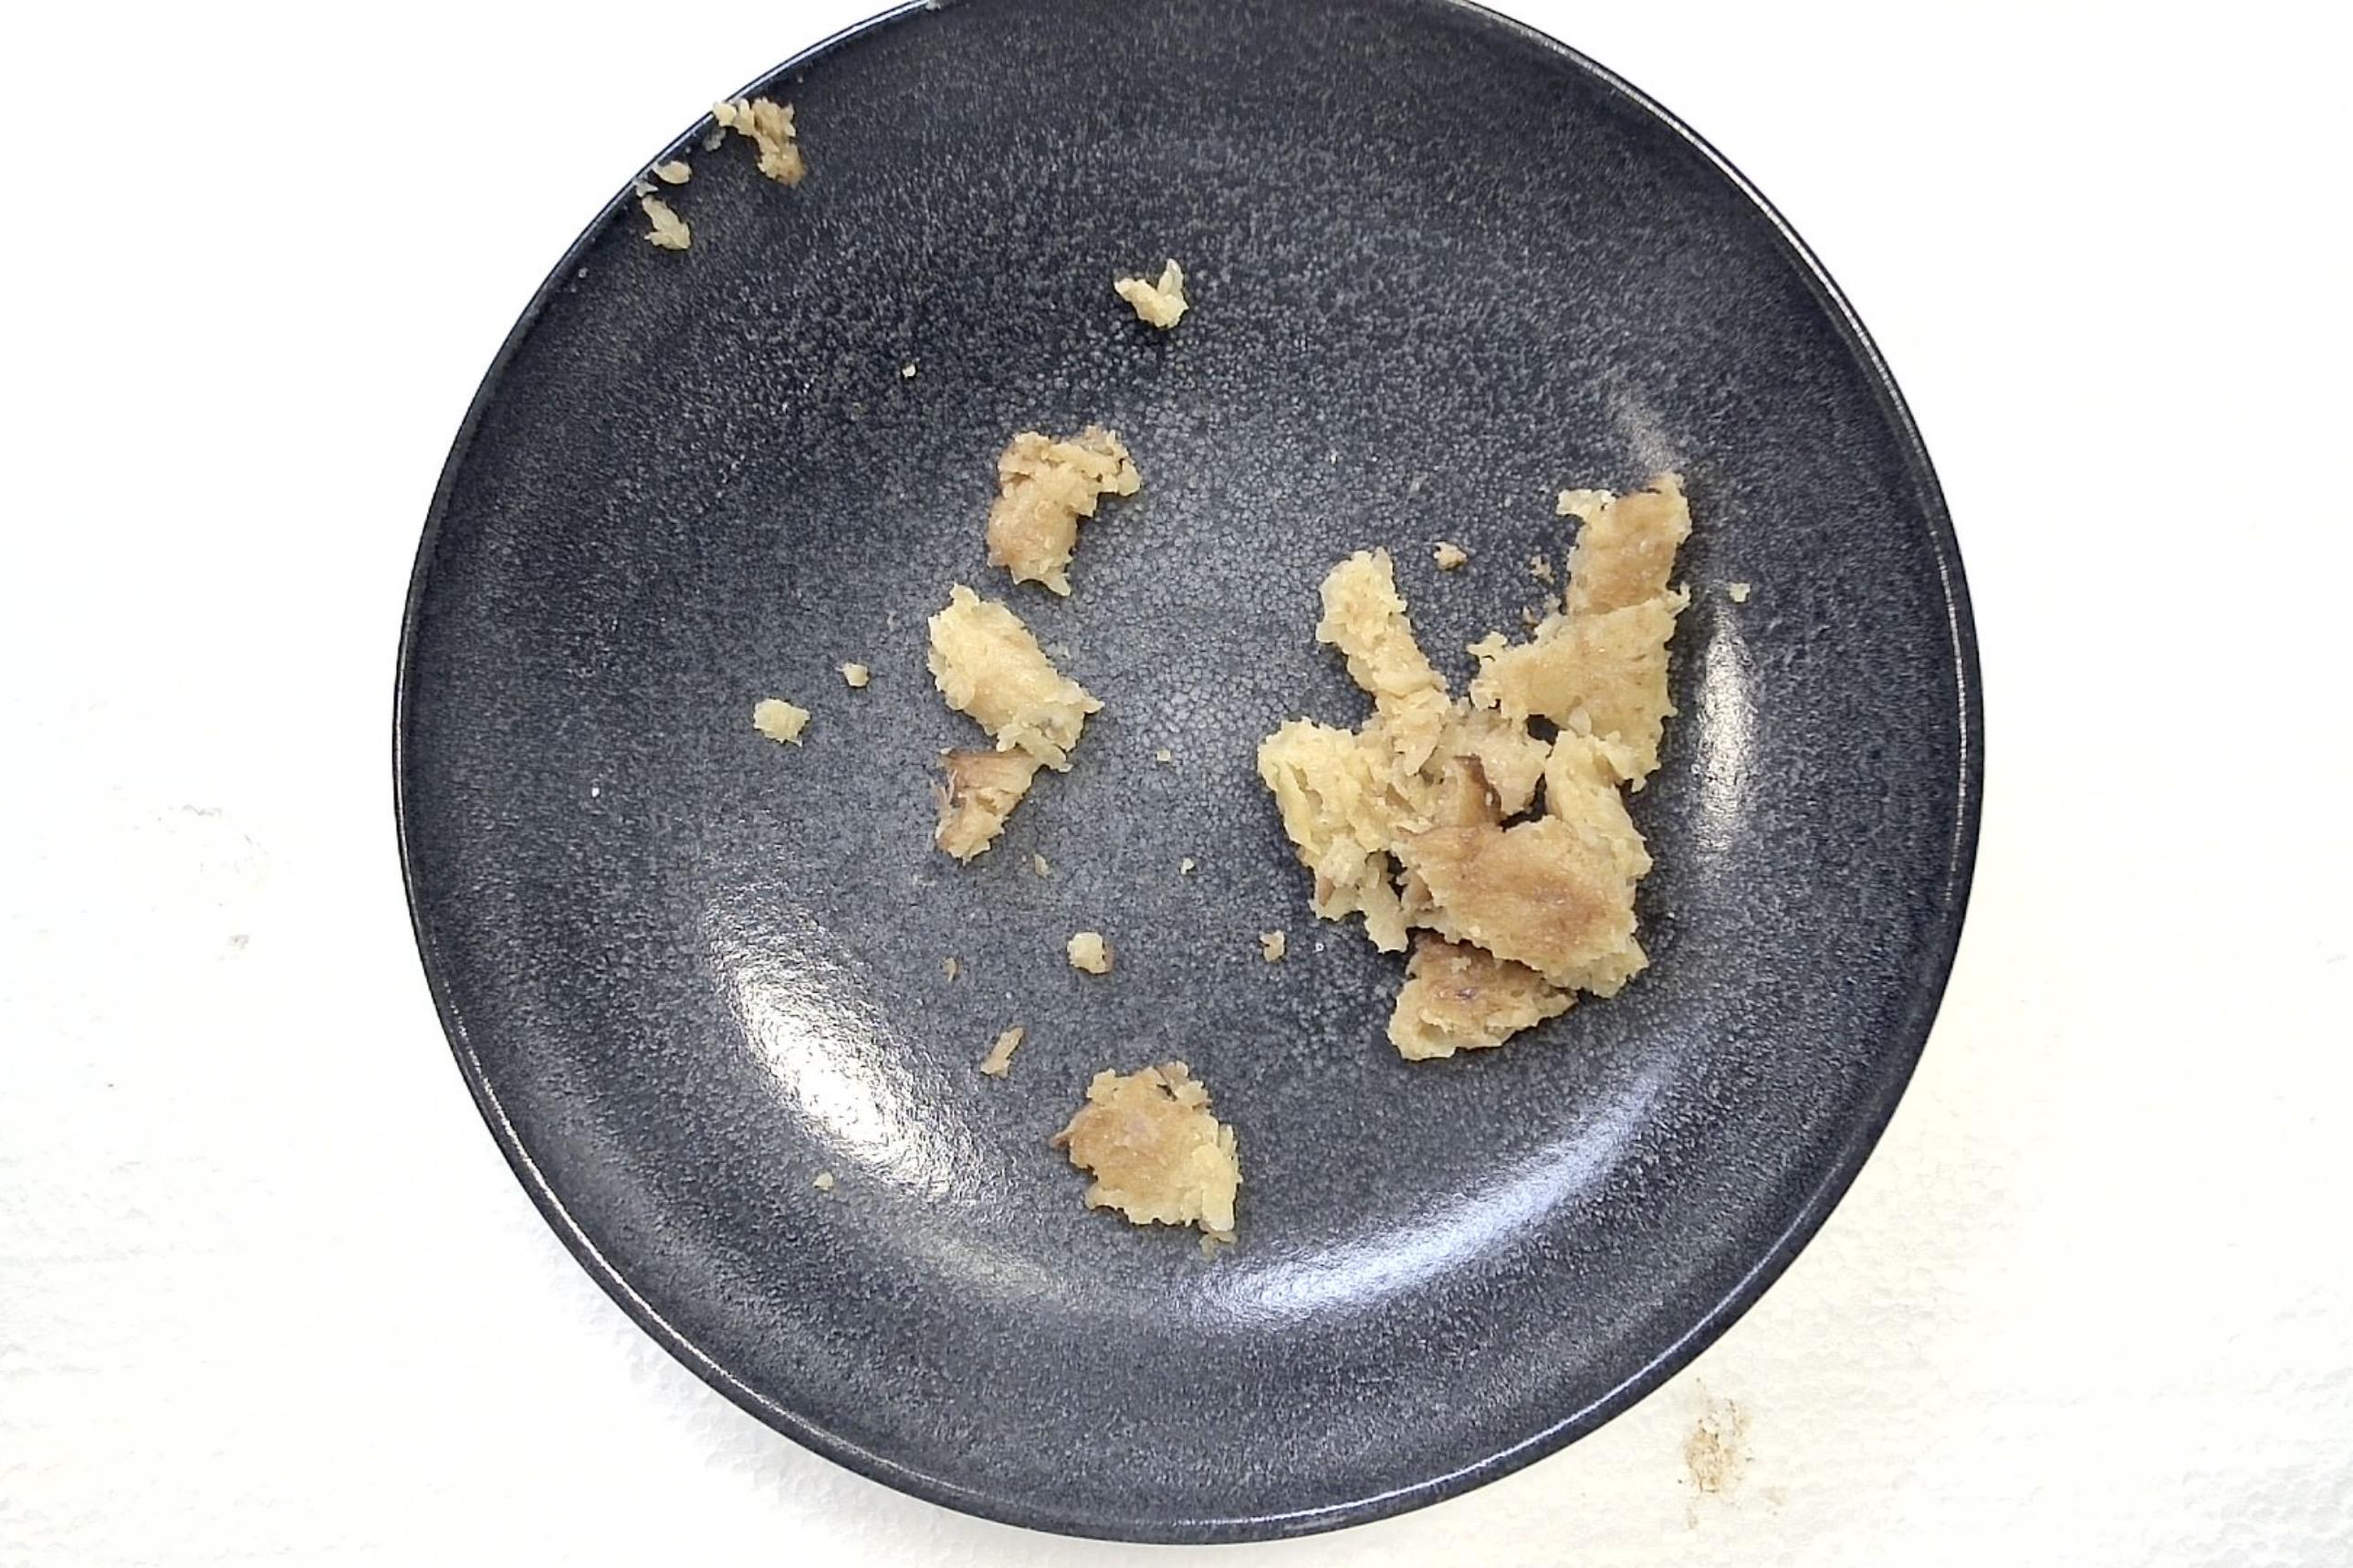
Dish: Reibekuchen mit Apfelmus
Portion size: Normale Portion
Ingredients: potato-pancakes-or-potato-fritters, applesauce
Weight as served: 280 g
Energy as served: 416.4 kcal (1.745,200 kJ)
Fat: 16.48 g (saturated: 1.4 g)
Carbohydrates: 58.24 g (sugar: 16.24 g)
Protein: 6.24 g
Salt: 2.8 g
Weight after return: 0 g
Energy after return: 0 kcal